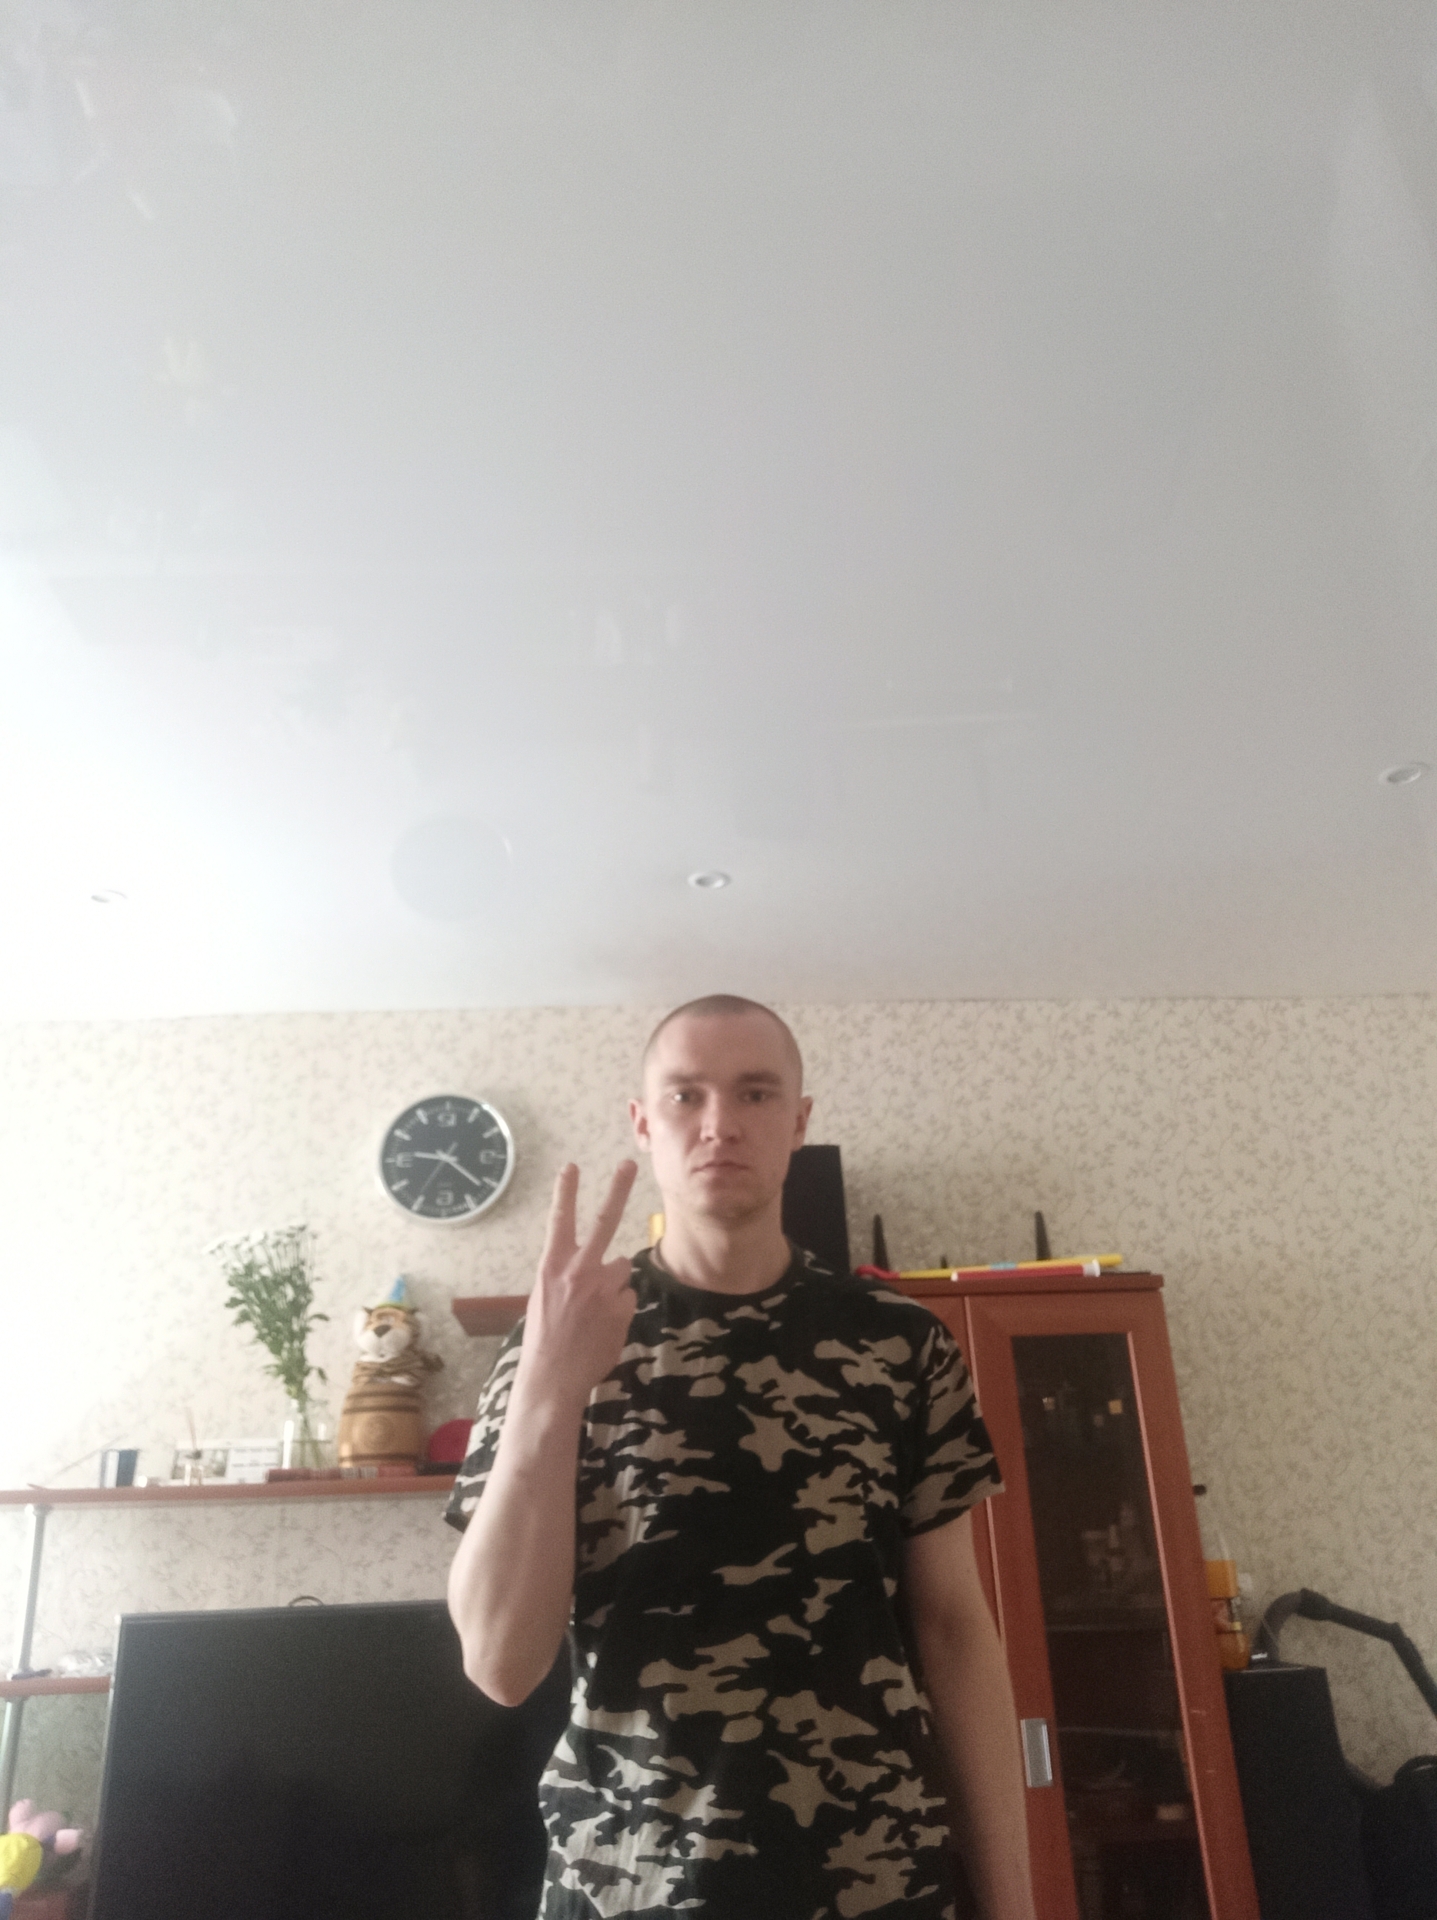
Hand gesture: peace_inverted